Collegio Rotondi

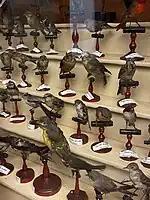
A part of the collection of stuffed birds at Collegio Rotondi

In the 20th century, Rector Monsignor Rossi undertook the restoration of the campanile, the facade and the frescoes within the church due to their degradation caused by humidity. Subsequent restoration work was carried out after World War II and in the 1970s when Rector Monsignor Lino Mangini extended the building's facade and constructed a crypt beneath it. It was used as a sepulcher, in which some of the benefactors of the Collegio, including Rector Mangini and some descendants of the Rotondi family were buried.